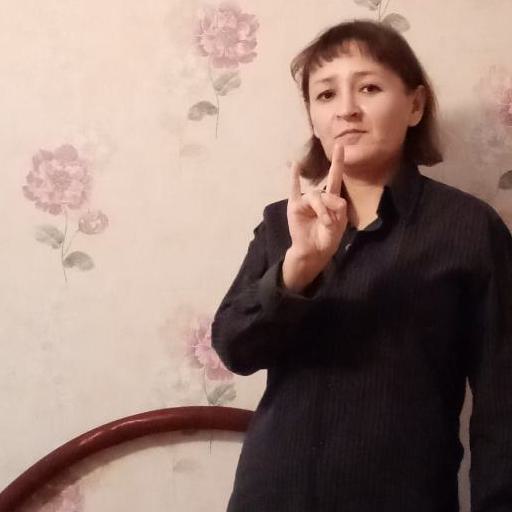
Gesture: rock